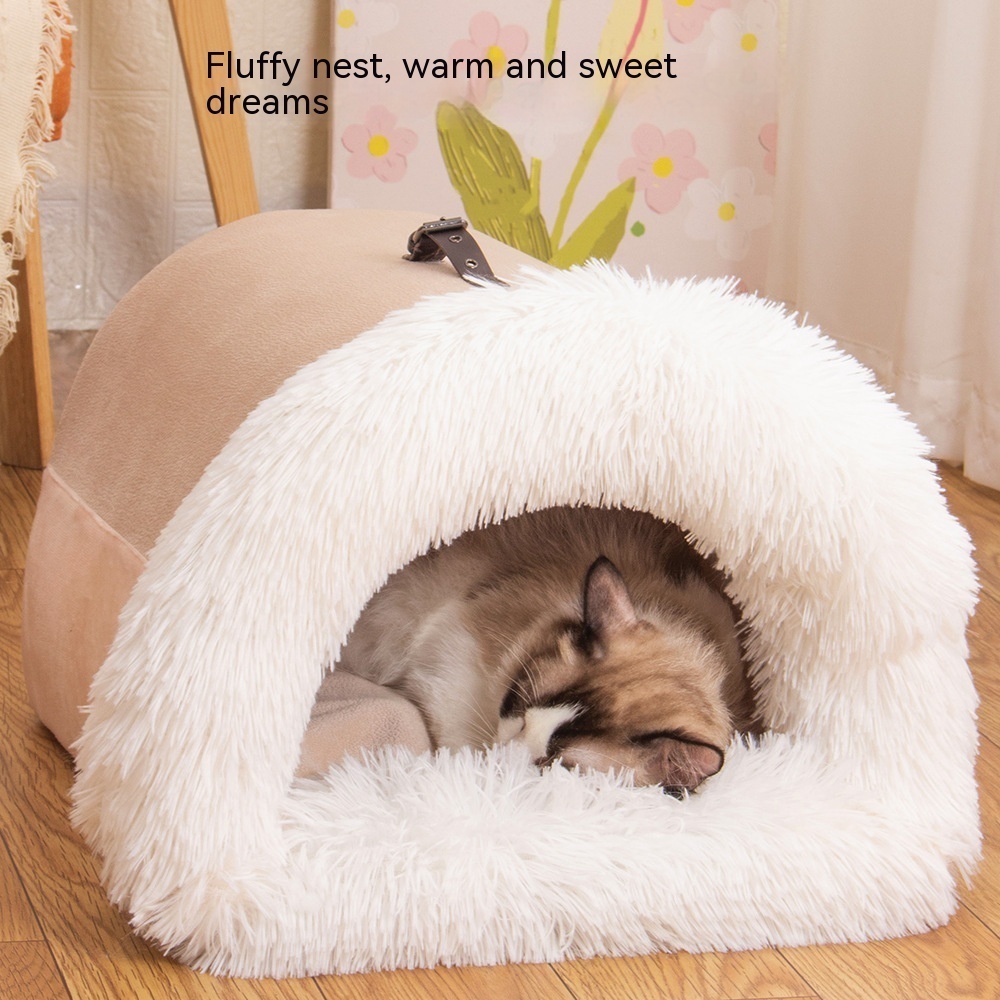
New Splice Portable Pet Nest Portable Autumn And Winter Warm Dog Nest Moisture-proof Long Fur Cat Nest Cross Border Pet Nest
Overview: 1. Ultimate Comfort - This cat house is made of soft materials and its semi-enclosed design provides your cat with a safe rest and relaxation space, while also providing ample privacy. 2. Multi-functional and easy to clean - this cat house is not only suitable for resting but can also be used as a paradise for playing and frolicking. Cleaning is also very easy, just gently shake or wipe it. 3. Excellent decoration - This cat's nest villa is not only a functional product but also a beautiful decorative piece. Whether in the living room, bedroom, or balcony, this cat's nest can add warmth and elegance. Product Information: Color: splicing portable pink, splicing portable Gray, splicing portable Brown Specification: M(40*30*28) less than 10 Jin, L(50*40*34) less than 20 Jin Material: striped plush Applicable object: Dog Packing List: Pet nest X1 Product Image:
Category: Animals & Pet Supplies > Pet Supplies > Pet Beds > Caves